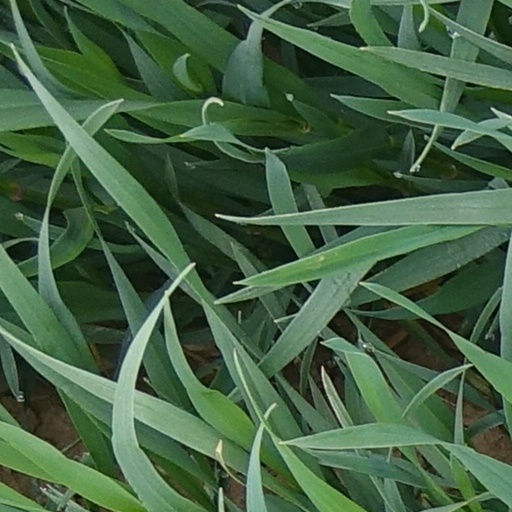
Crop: wheat